Hutong

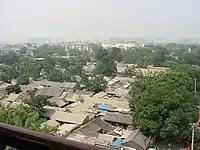
Hutong roofscapes viewed from Drum Tower

As China's urbanization greatly increased, many of Beijing's "hutong"s were demolished during the period 1989-2019, with remaining lanes often converted into tourist attractions as objects of historic preservation.